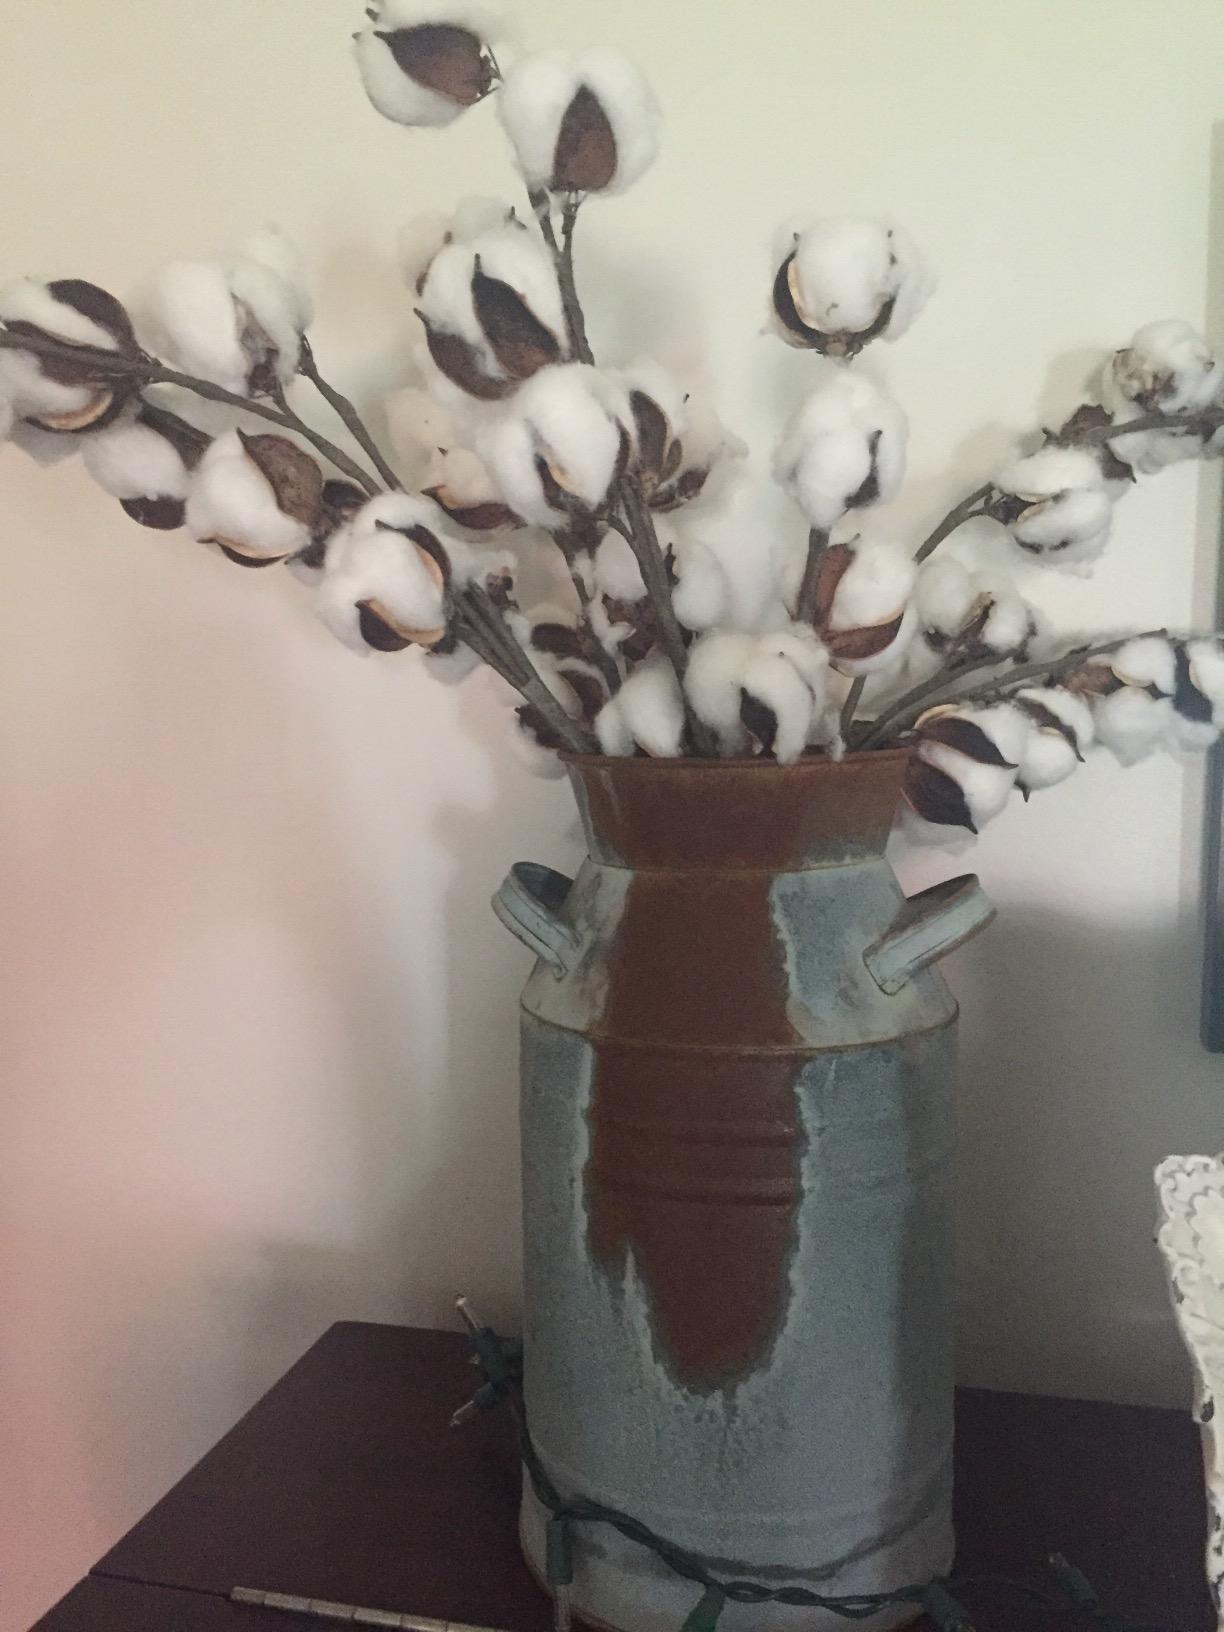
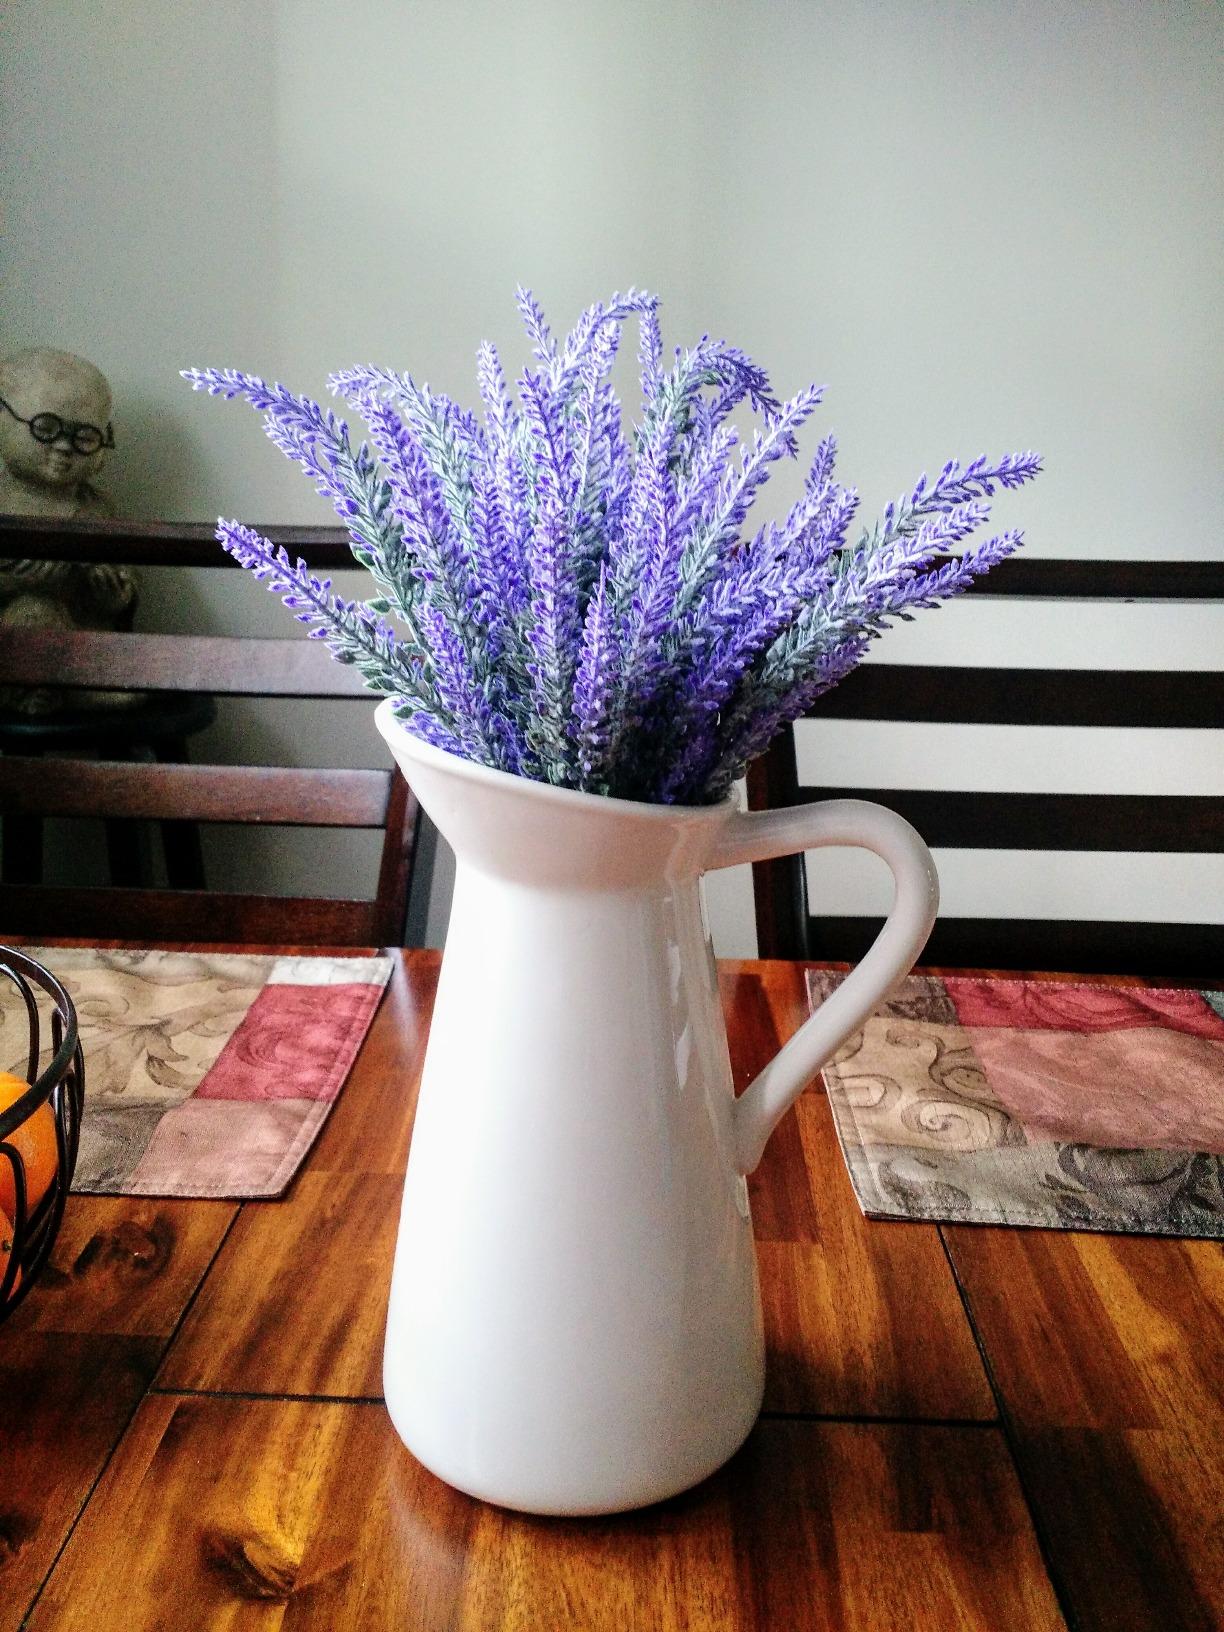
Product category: vase
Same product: no